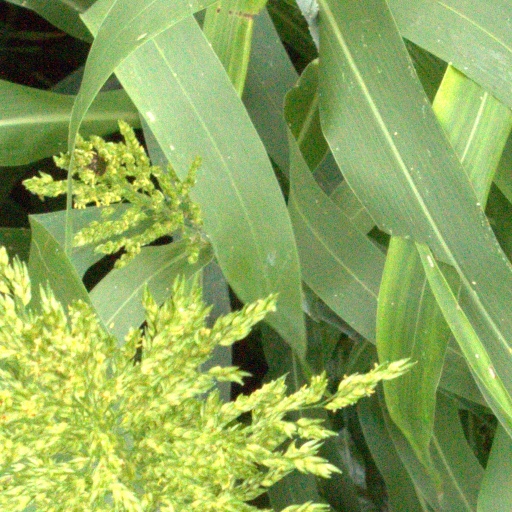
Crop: sorghum